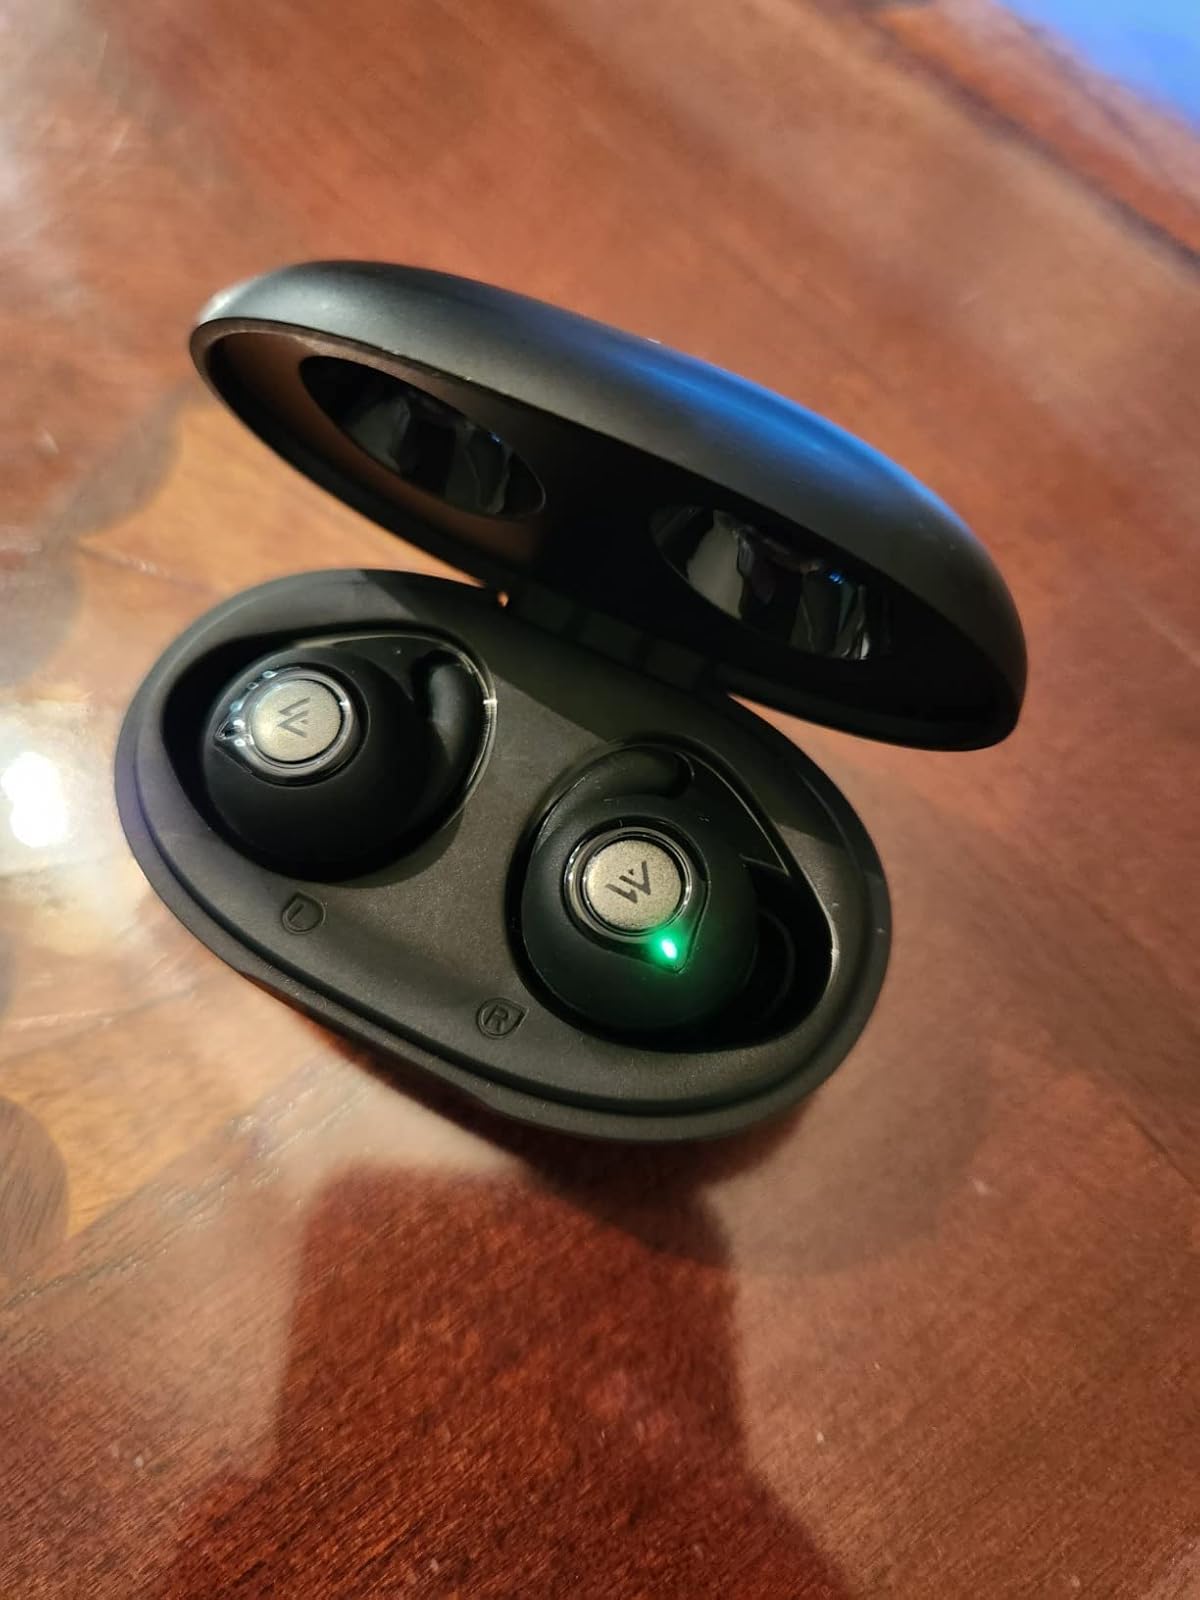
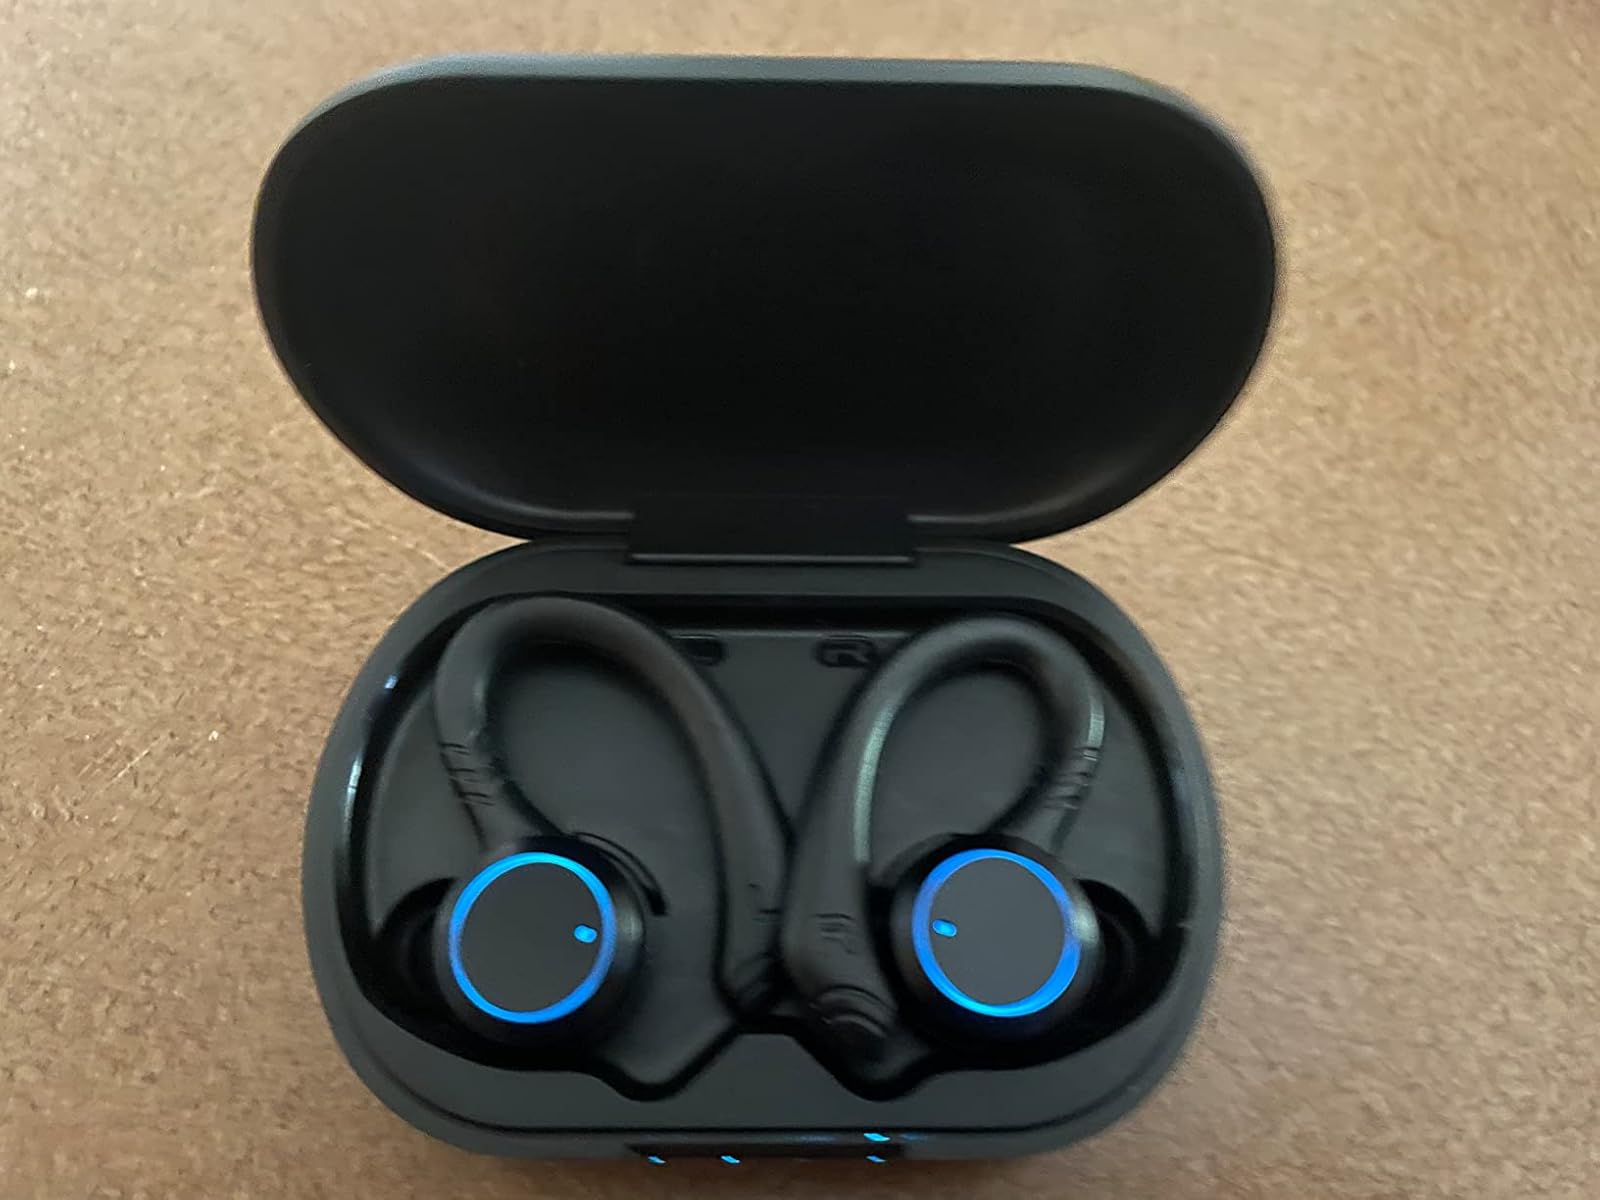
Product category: earbuds
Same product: no